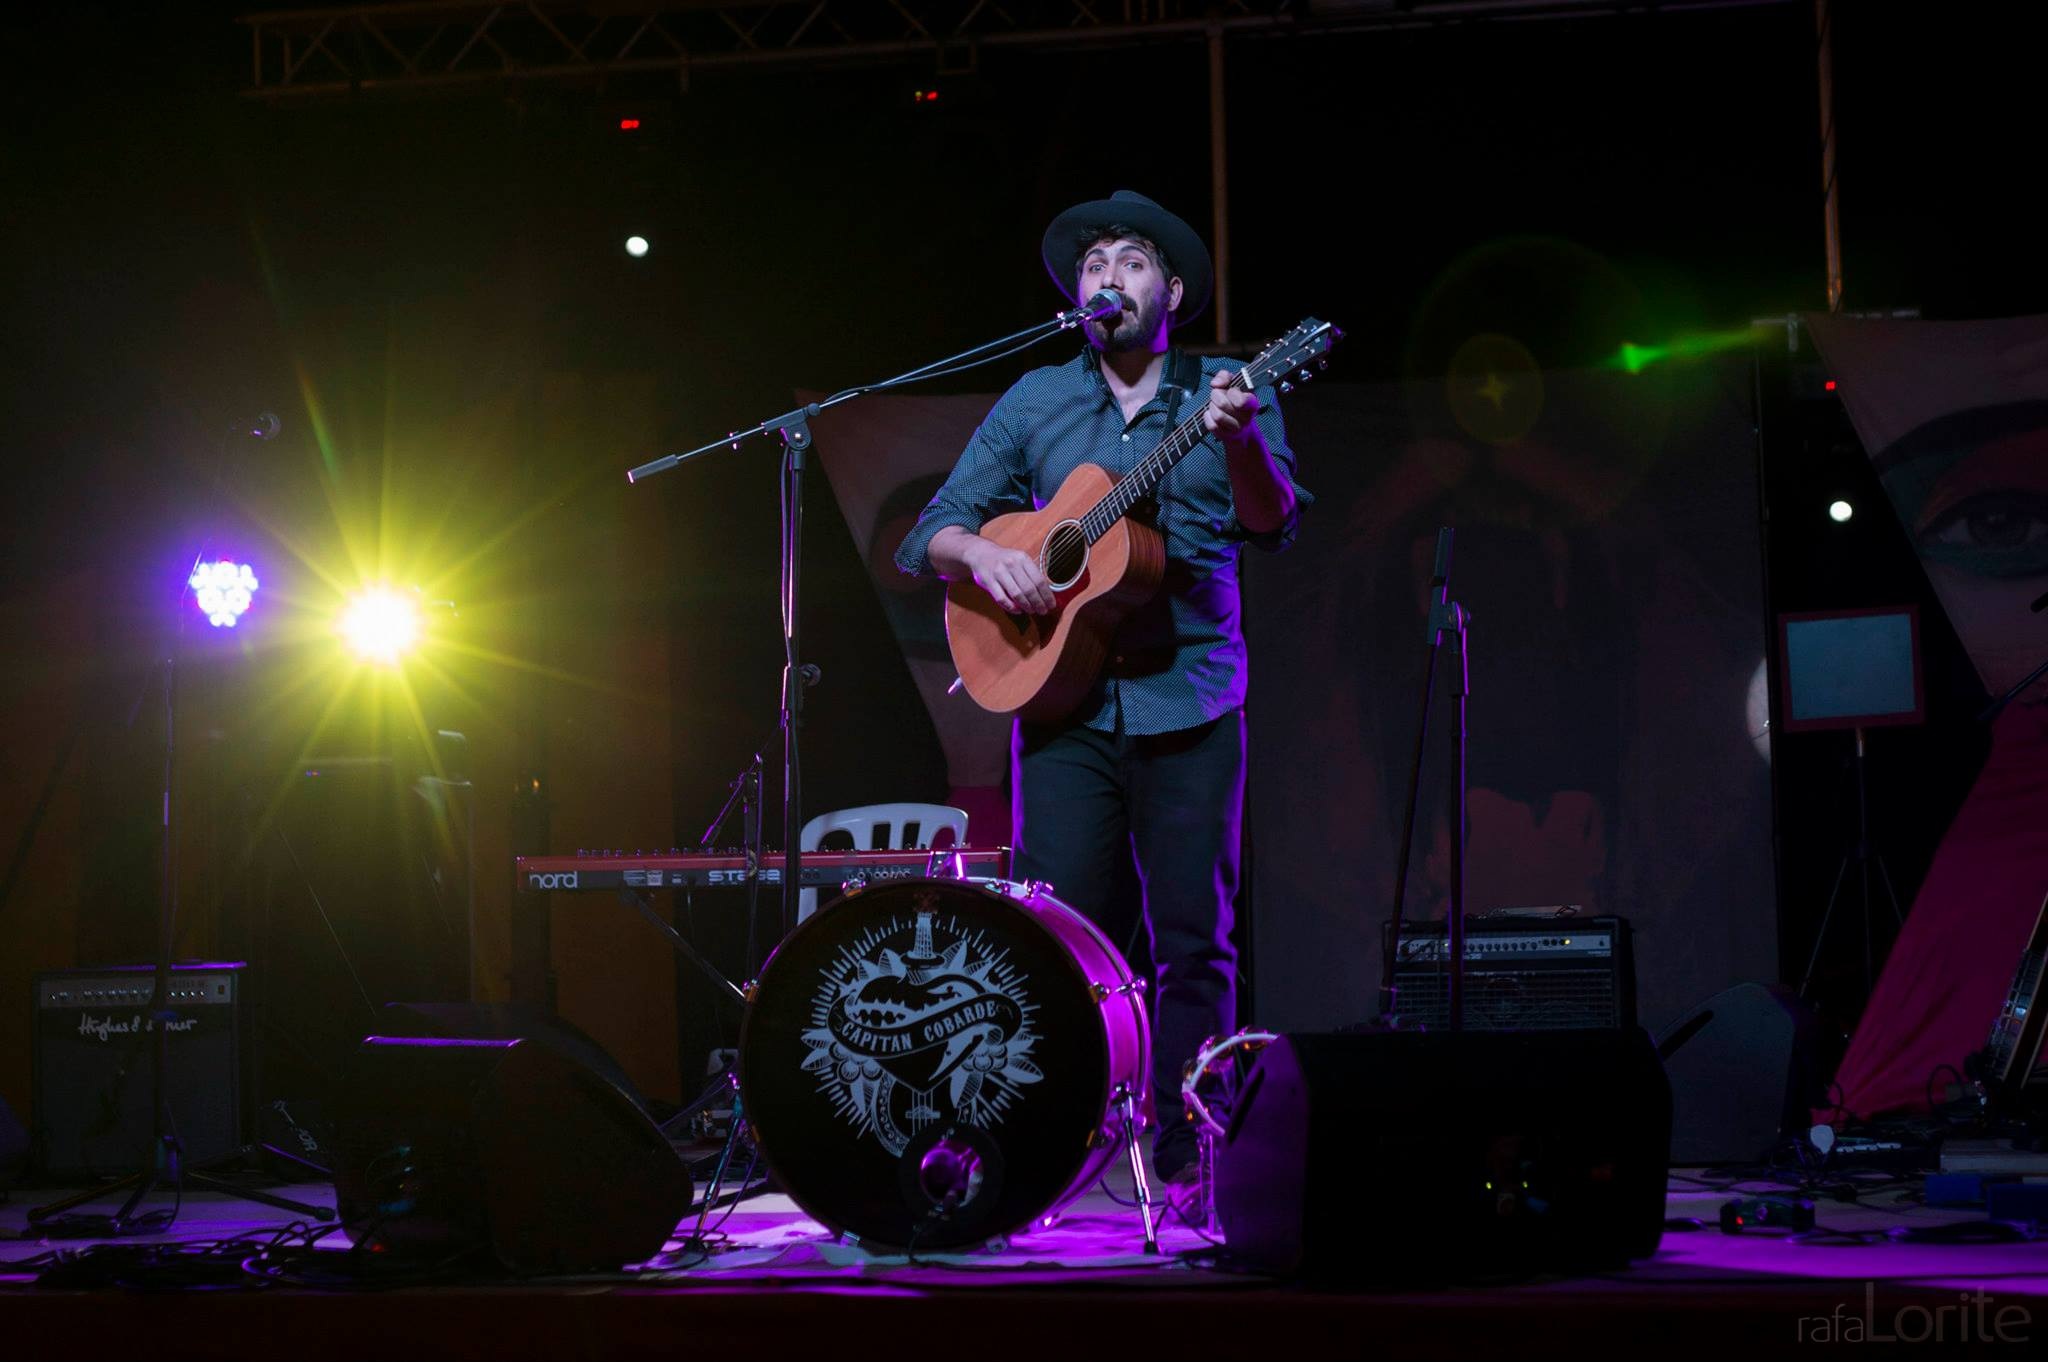
rock, music, guitar, concert, mast, musician, lighting, performance art, lights, stage, performance, bassist, singing, rocker, guitarist, entertainment, performing arts, rock n roll, direct, rock concert, intrumentos, albertucho, captain coward, acustico, musical theatre